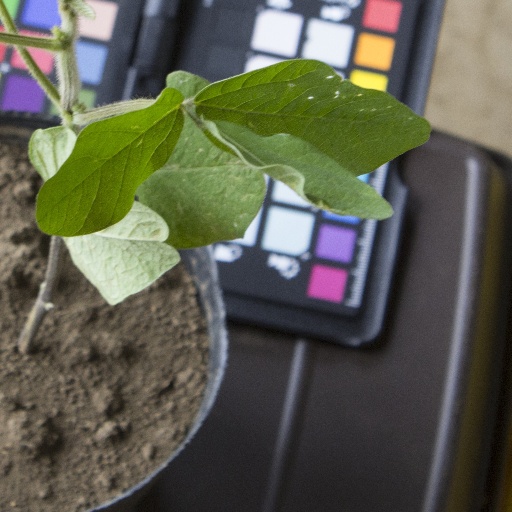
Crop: soybean